Fukushima Daiichi Nuclear Power Plant

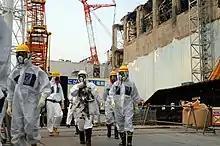
IAEA Experts at Fukushima Daiichi Nuclear Power Plant unit 4 in 2013

In April 2013, TEPCO publicly admitted radionuclide contaminated water may have leaked from the storage units, possibly contaminating the soil and water nearby. The leak was controlled and stored in containment tanks. Contaminated water continued to accumulate at the plant, and TEPCO announced plans to filter radioactive particles and discharge purified water.